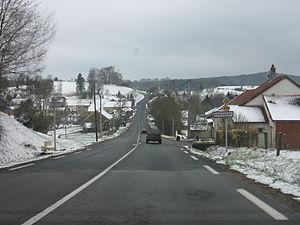
Frécourt est une commune française située dans le département de la Haute-Marne, en région Grand Est.